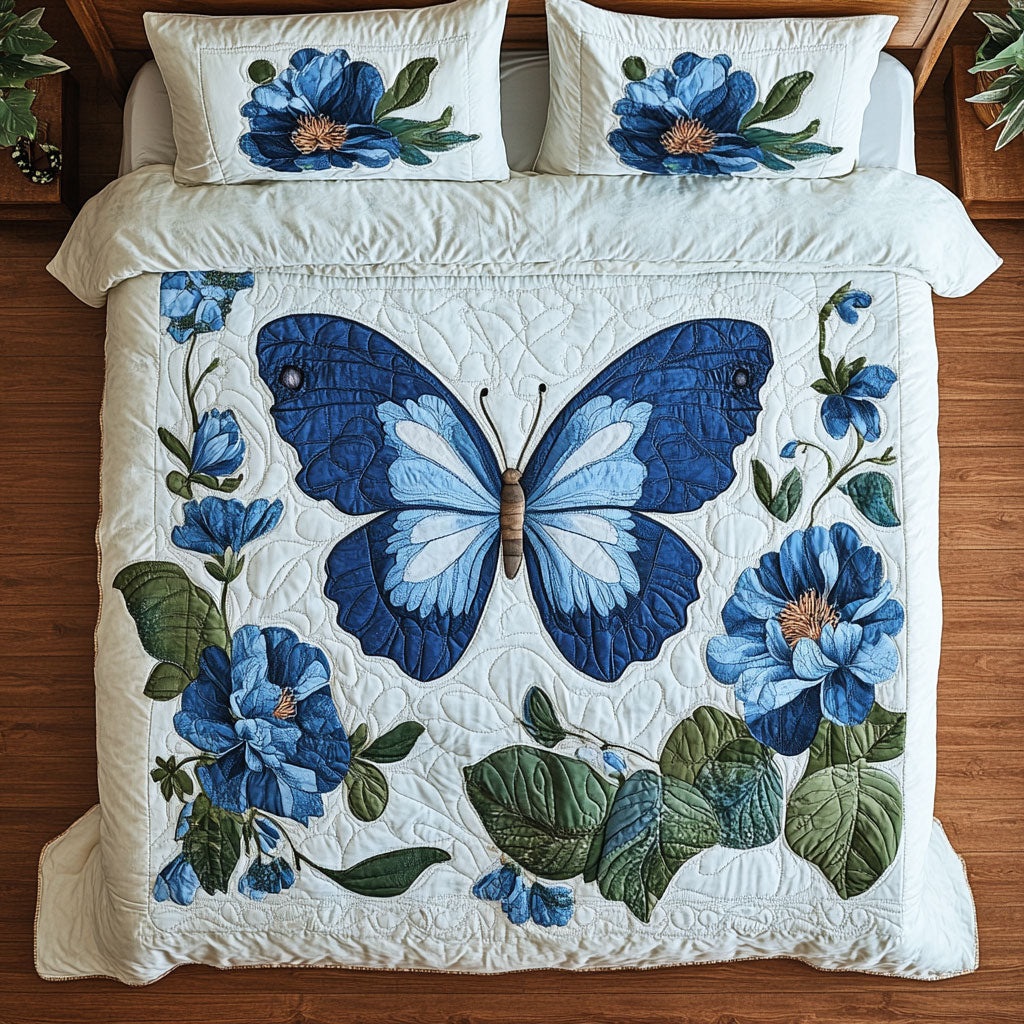
Blue Butterfly WX1302418CL Duvet Cover Set
PRODUCT DETAILS SPECIAL DESIGN Effortlessly renew your space by adding our Bedding Sets. Brimming with colorful images, these comforter set is defined by a quilted pattern that is sure to grab a few glances. Perfect to refresh your haven of rest. ALL-SEASON COMFORT Perfect for a bedroom or guest room, this down-alternative bedding set delivers all-season coziness and modern style in a variety OF COLOR CHOICES. SOFT FABRIC Covered in the Poly Cotton and Microfiber build, our bedding set will stand up to washing and drying for years without sacrificing its softness. You will enjoy a cozy feel year round. EASY TO CLEAN The bed set's polyester construction deflects lint and cleans easily. Machine wash (do not use bleach) and tumble dry on low. CARE INSTRUCTIONS: - Machine Wash: To ensure years of softness and to prevent abrasion, always wash this blanket in cold water on a gentle cycle separately. - Dry Clean: Recommended to air dry to keep the blanket in immaculate condition for long. - Tumble Dry: Tumble dry fleece blankets on gentle cycle with low heat. - Do Not Bleach: Avoid using iron, bleach or fabic softeners, as the chemicals will reduce the softness of the blanket over time.
Brand: Artisaquilt
Category: Home & Garden > Linens & Bedding > Bedding > Duvet Covers